DNA nanotechnology

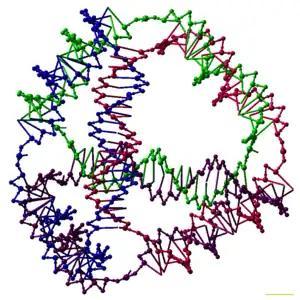

DNA nanotechnology is the design and manufacture of artificial nucleic acid structures for technological uses. In this field, nucleic acids are used as non-biological engineering materials for nanotechnology rather than as the carriers of genetic information in living cells. Researchers in the field have created static structures such as two- and three-dimensional crystal lattices, nanotubes, polyhedra, and arbitrary shapes, and functional devices such as molecular machines and DNA computers. The field is beginning to be used as a tool to solve basic science problems in structural biology and biophysics, including applications in X-ray crystallography and nuclear magnetic resonance spectroscopy of proteins to determine structures. Potential applications in molecular scale electronics and nanomedicine are also being investigated.